Tarchia

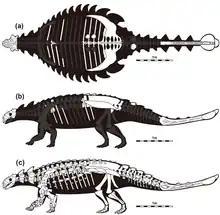
Skeletal diagram of "T. tumanovae" holotype

A rump with tail and club, specimen ZPAL MgD I/113, once referred to "Dyoplosaurus giganteus" and subsequently to "Tarchia gigantea", was by Arbour seen as different from the "D. giganteus" holotype.